Alexandra Park Aerodrome

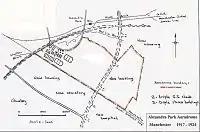
Chart showing the layout and facilities at Alexandra Park Aerodrome 1917–1924. The sets of hangars are in the north-east section. Princess Road, built after closure in late 1924, passes through the centre of the old aerodrome. Mauldeth Road West runs to the north (top) of the site.

Following the closure of the Trafford Park Aerodrome (Manchester) in 1918 after only seven years of spasmodic use, Alexandra Park Aerodrome was constructed and opened in May 1918 by the War Department for the assembly, test flying and delivery of aeroplanes for the Royal Air Force (RAF) built in the Manchester area by A. V. Roe & Company (Avro) at Newton Heath and the National Aircraft Factory No. 2 (NAF No.2) at Heaton Chapel. The aerodrome took its name from the nearby Alexandra Park railway station on the Great Central Railway branch line to Manchester Central railway station. Many aeroplanes were brought to the aerodrome in major sections by rail from Avro and NAF No.2 to the nearby station; other dismantled aeroplanes came by road. A Relief Landing Ground was designated at Turn Moss, one nautical mile to the west, in Stretford.